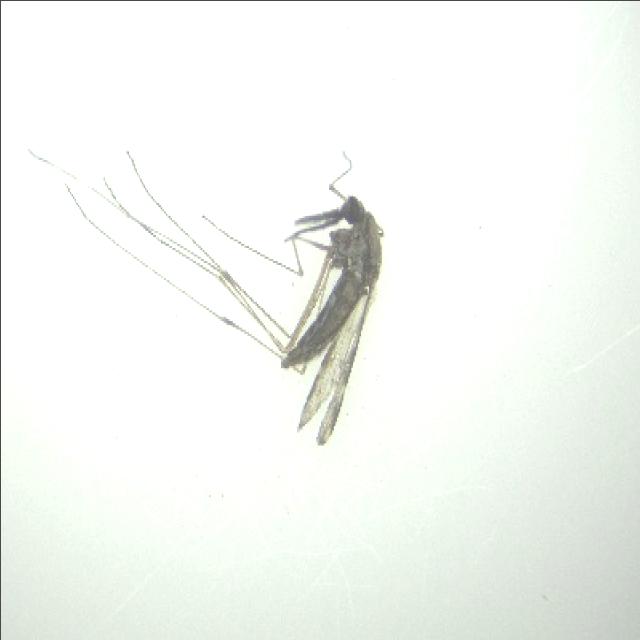
Species: anopheles_sinensis